Always Leave Them Laughing When You Say Goodbye

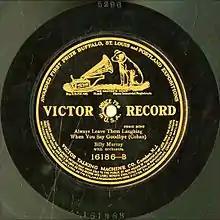
The published record

"Always Leave Them Laughing When You Say Goodbye" was a popular song, first published in 1903, and written by George M. Cohan. Today, the best known recording of the song is by Billy Murray, which was recorded in 1907 with Victor Records, and whose version has entered the public domain. Although very popular in the early 20th century, the song is almost completely forgotten today.